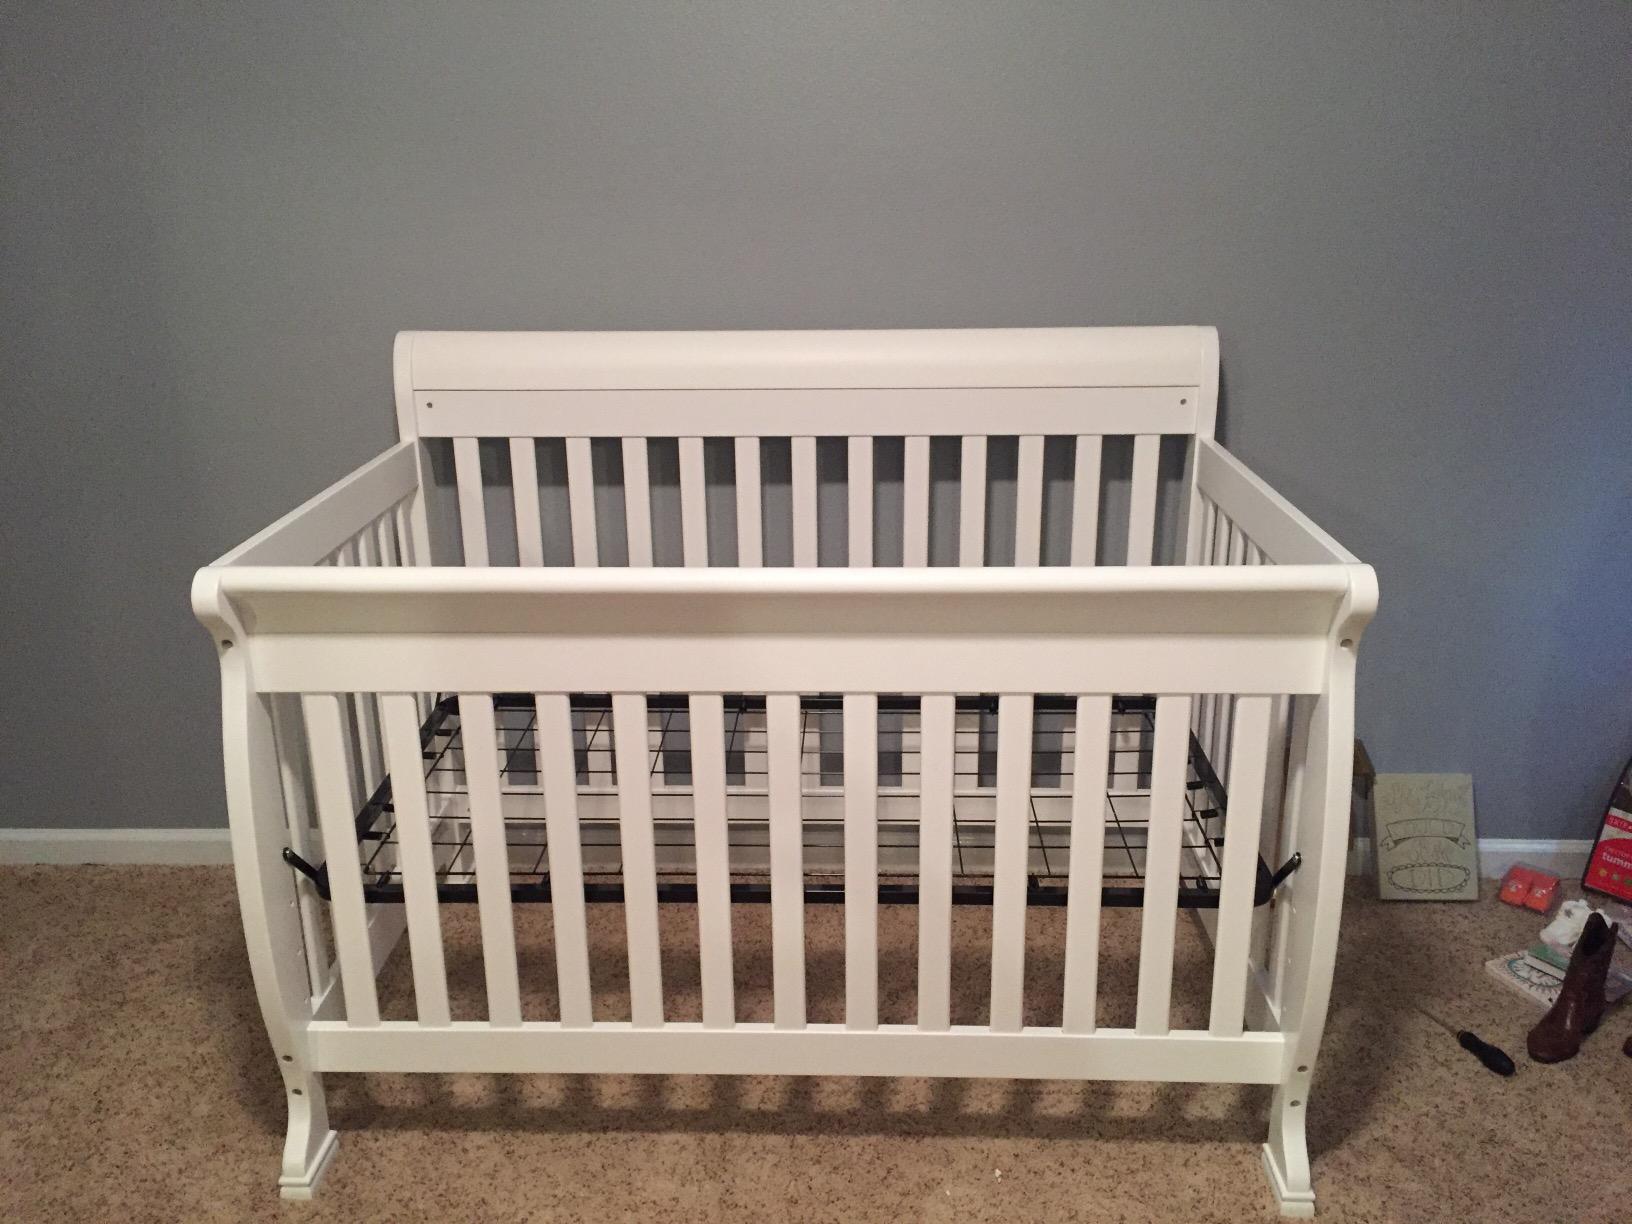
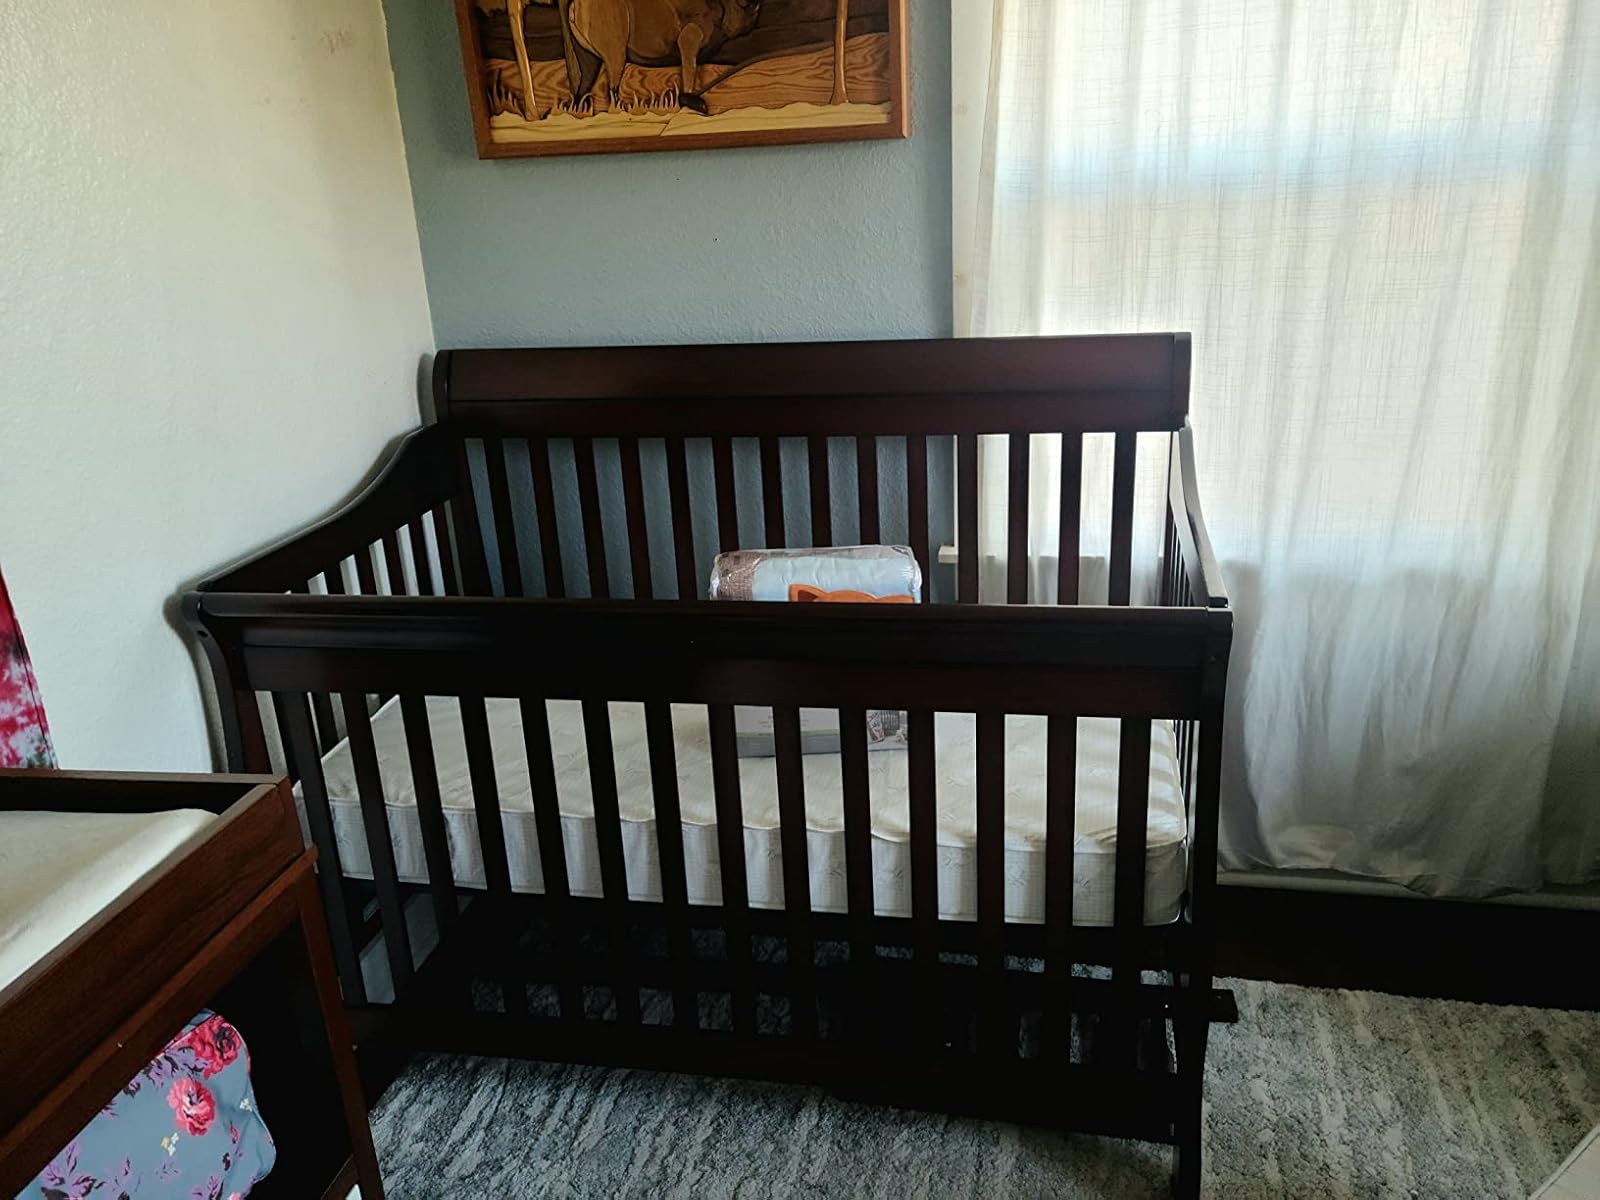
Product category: products_crib
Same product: no